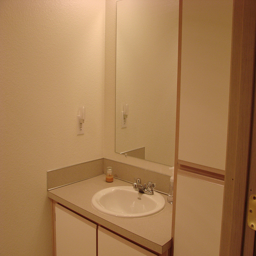
The bathroom has a white sink on a tan counter.
Bathroom sink area with mirror over top and cabinets underneath.
A bathroom has a sink and a mirror.
Small bathroom sink with a mirror in front of it.
a bathoom sink and mirror with two bottles on the counter